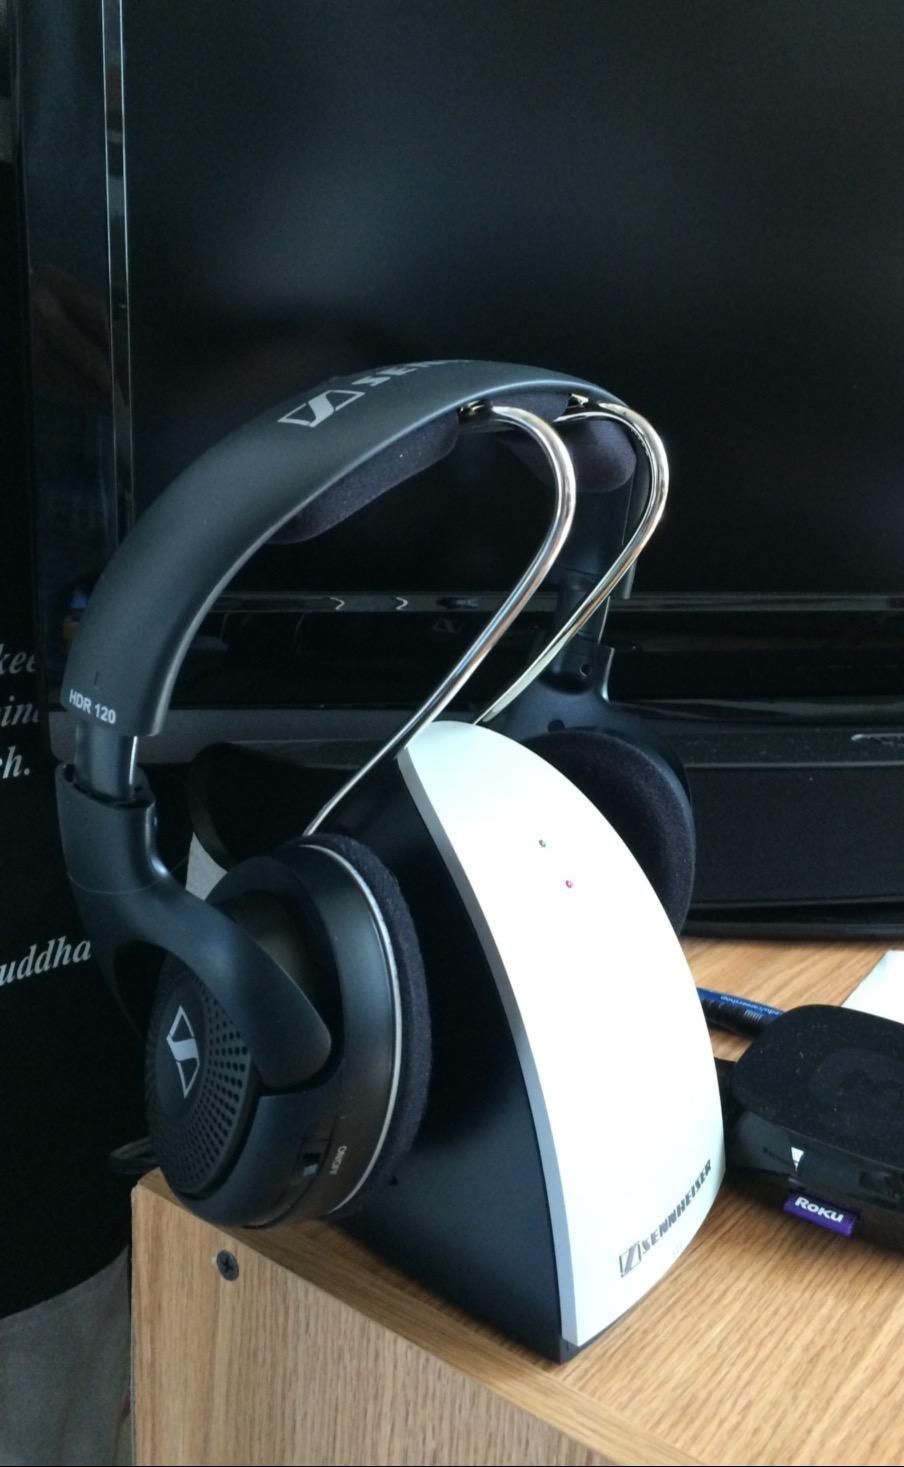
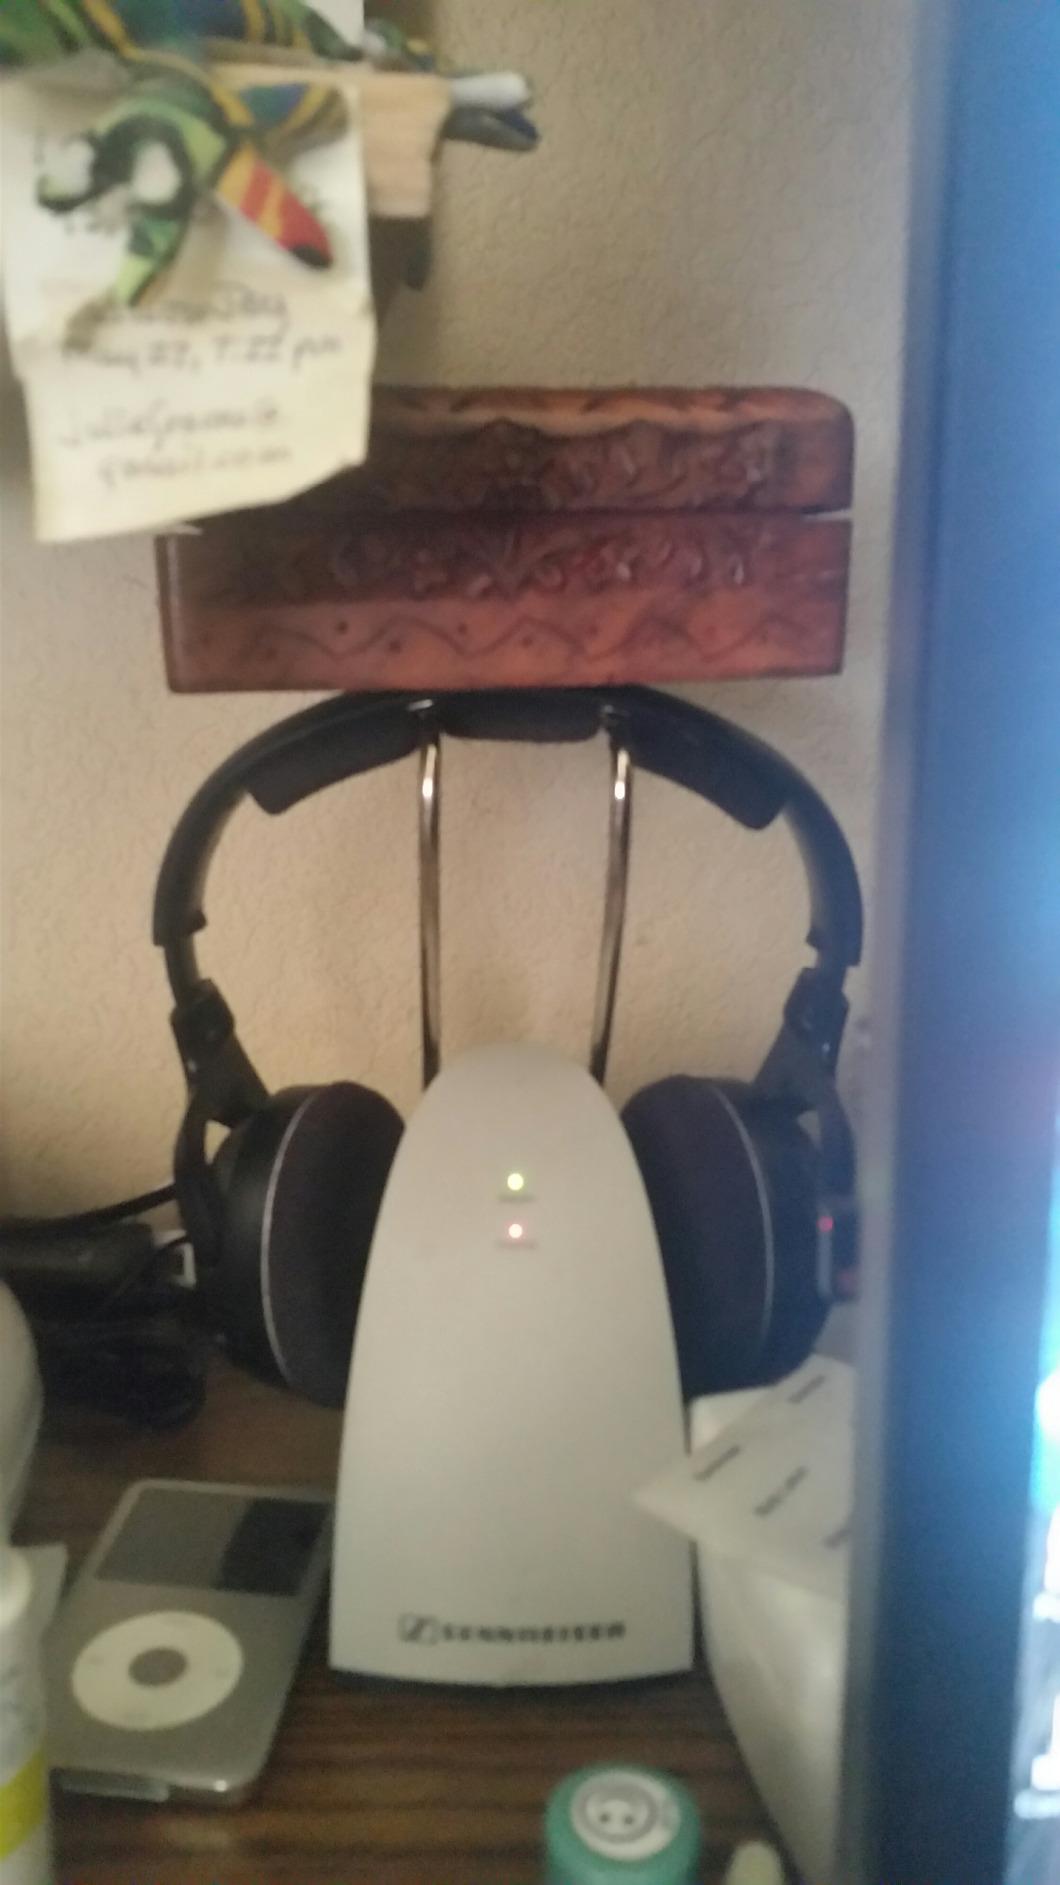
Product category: headphones
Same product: yes